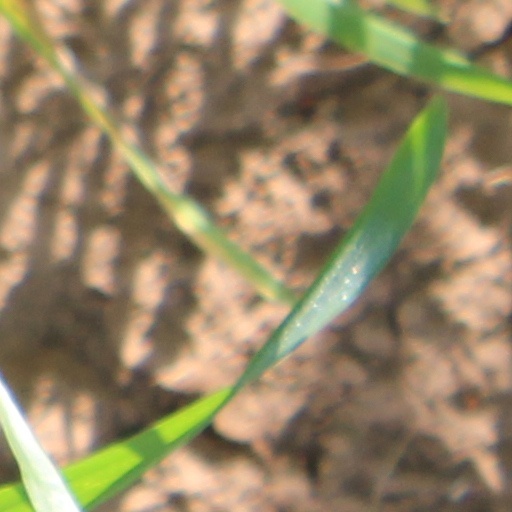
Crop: wheat